2017–18 Women's Ashes series

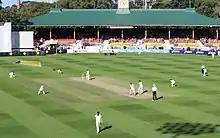
The Test match at North Sydney Oval

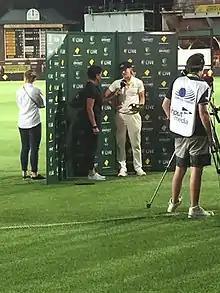
Ellyse Perry receiving her player of the match award from Mel Jones at the conclusion of the Test match at North Sydney Oval.

The England women's cricket team toured Australia in October and November 2017 to play the Australia women's national cricket team to contest the Women's Ashes. The teams played one Test match, three Women's One Day Internationals (WODIs) and three Women's Twenty20 Internationals (WT20Is). The Women's Ashes were held by Australia prior to the start of the series.